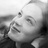
Emotion: happy